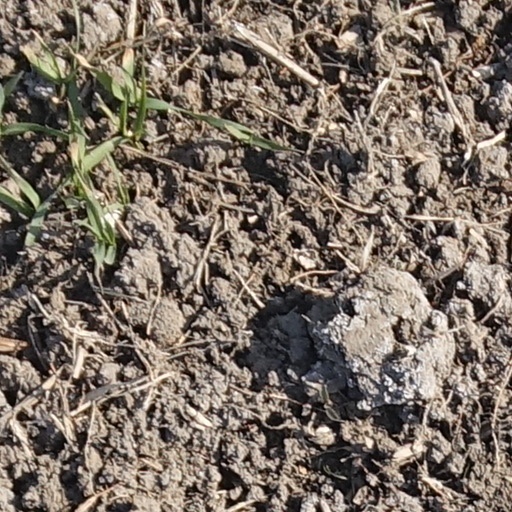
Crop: wheat